Mycena arcangeliana

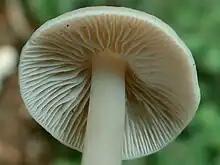
"M. arcangeliana" gills

"Mycena arcangeliana" mushrooms have caps of between in diameter which are conical in shape in younger mushrooms, becoming bell-shaped with a broad umbo in older specimens. The oldest mushrooms have caps which are almost completely flat. The colouration varies from a whitish to a darker grey-brown, sometimes with tints of olive or yellow, and it has furrows on the typically translucent surface. However, it is hygrophanous, and dries to a much paler colour. The cylindrical stem measures between in length, by in width. In young mushrooms, it is an olive-greyish colour, tinted with lilac, though it fades as the mushroom ages. The very top of the stem is a whitish colour, while the base is covered in white hairs. It is smooth and silky in texture, and there is no ring. The crowded gills are adnexed, that is, connected to the stem by only part of their depth, and are white in colour, turning pinkish as the mushroom ages. The gill edges are somewhat toothed. The flesh has a mild taste, but a strong smell of iodoform. In the cap, it is white, while in the stem, it is grey. The mushrooms are not edible.